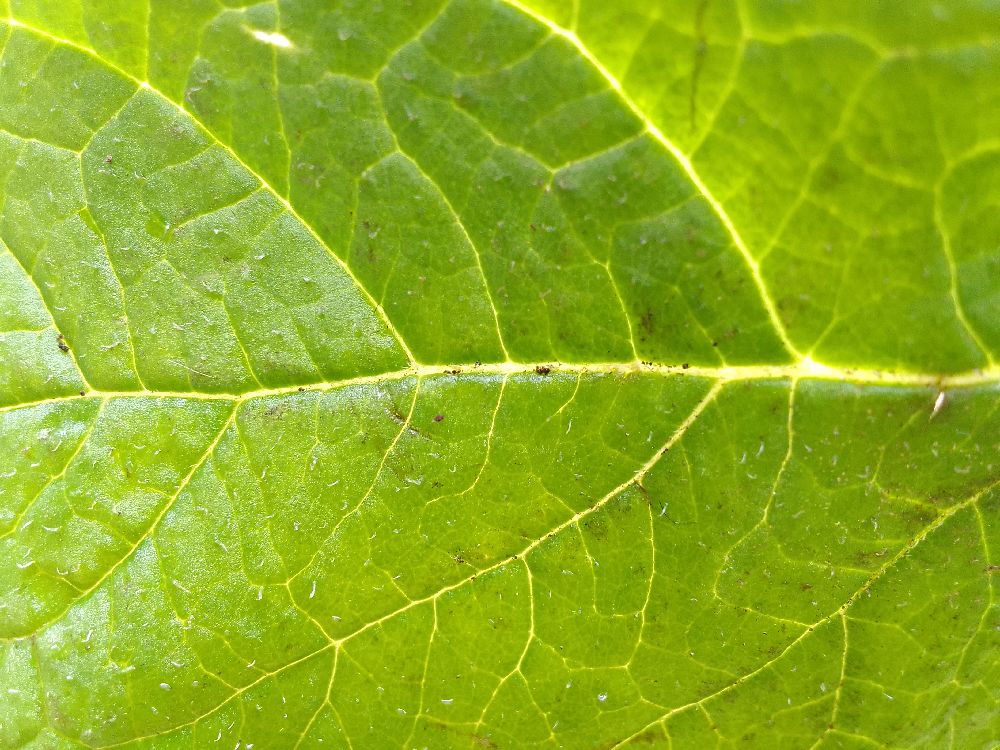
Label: Healthy